Chris Stephens

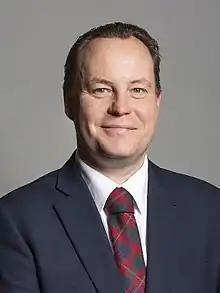
Official portrait, 2019

Christopher Charles Stephens (born 20 March 1973) is a Scottish National Party politician who was the Member of Parliament (MP) for Glasgow South West from 2015 until 2024. He was SNP Spokesperson for Justice and Immigration between September 2023 to July 2024.